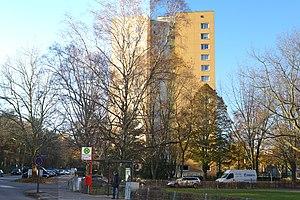
Hambourg (Neugraben-Fischbek), Allemagne: Building à la rue Hafenacker